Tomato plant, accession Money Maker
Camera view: tilt-top (135 deg); turntable rotation: 180 degrees
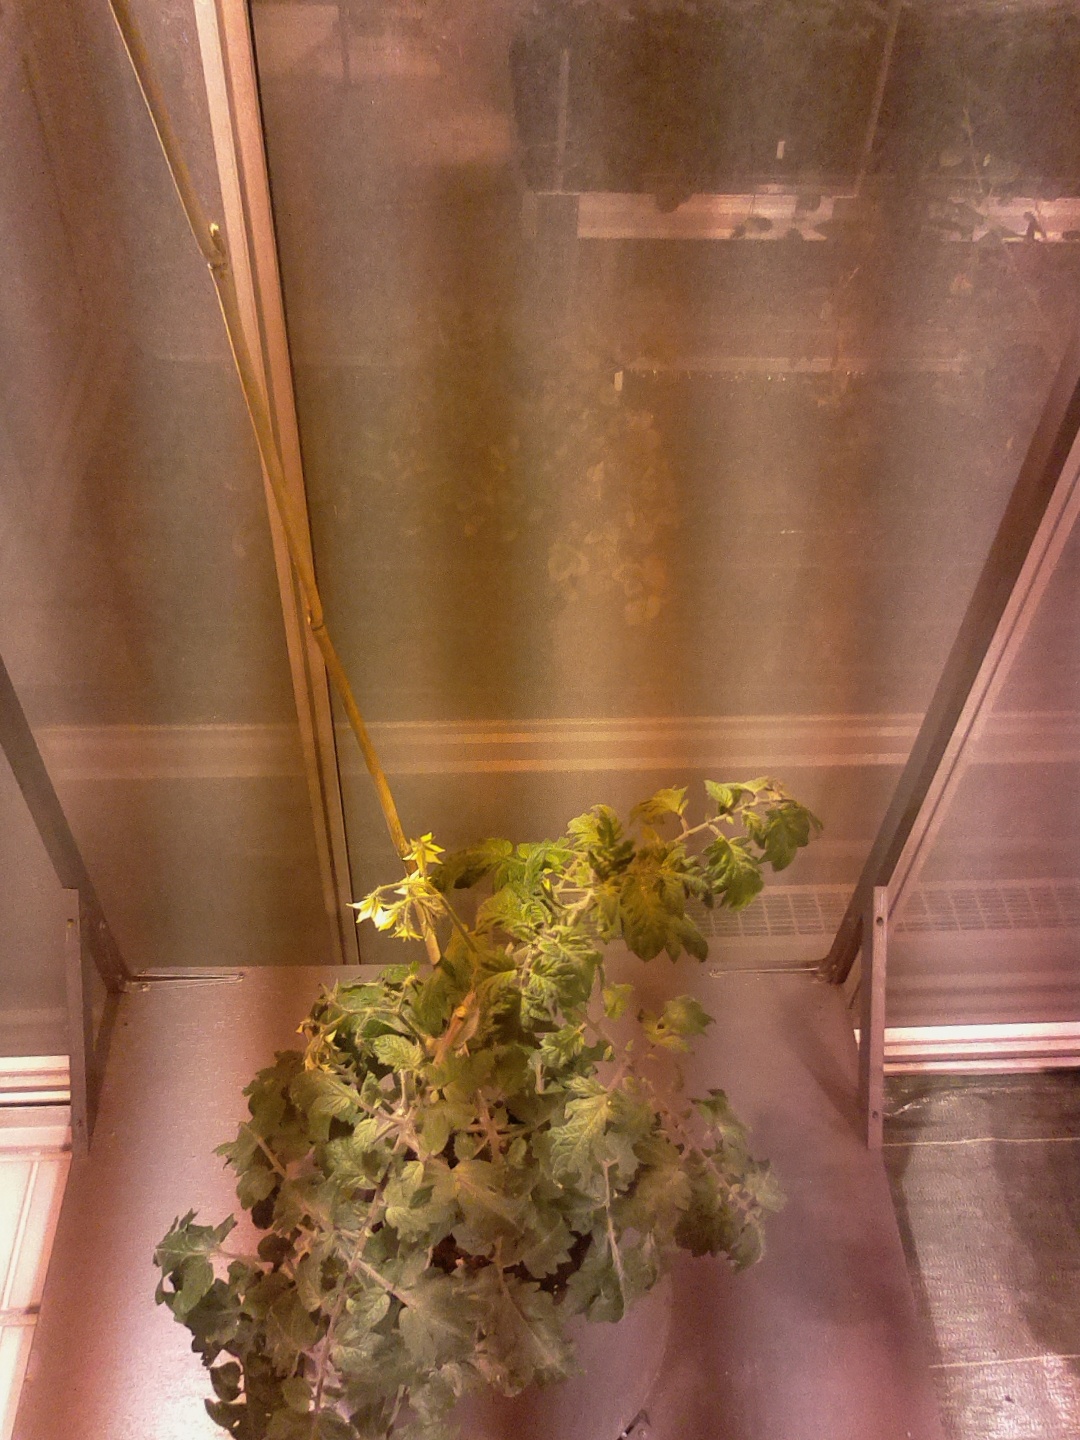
BBCH growth stage 69: End of flowering, 90%-100% of flowers open, more petals falling